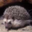
Label: porcupine